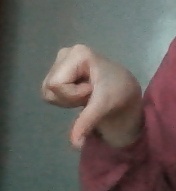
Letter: waw